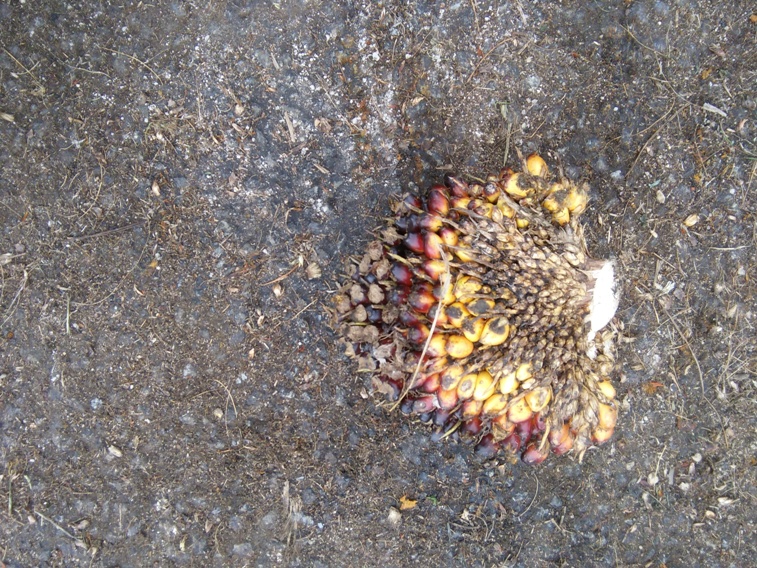
Ripeness: Damaged